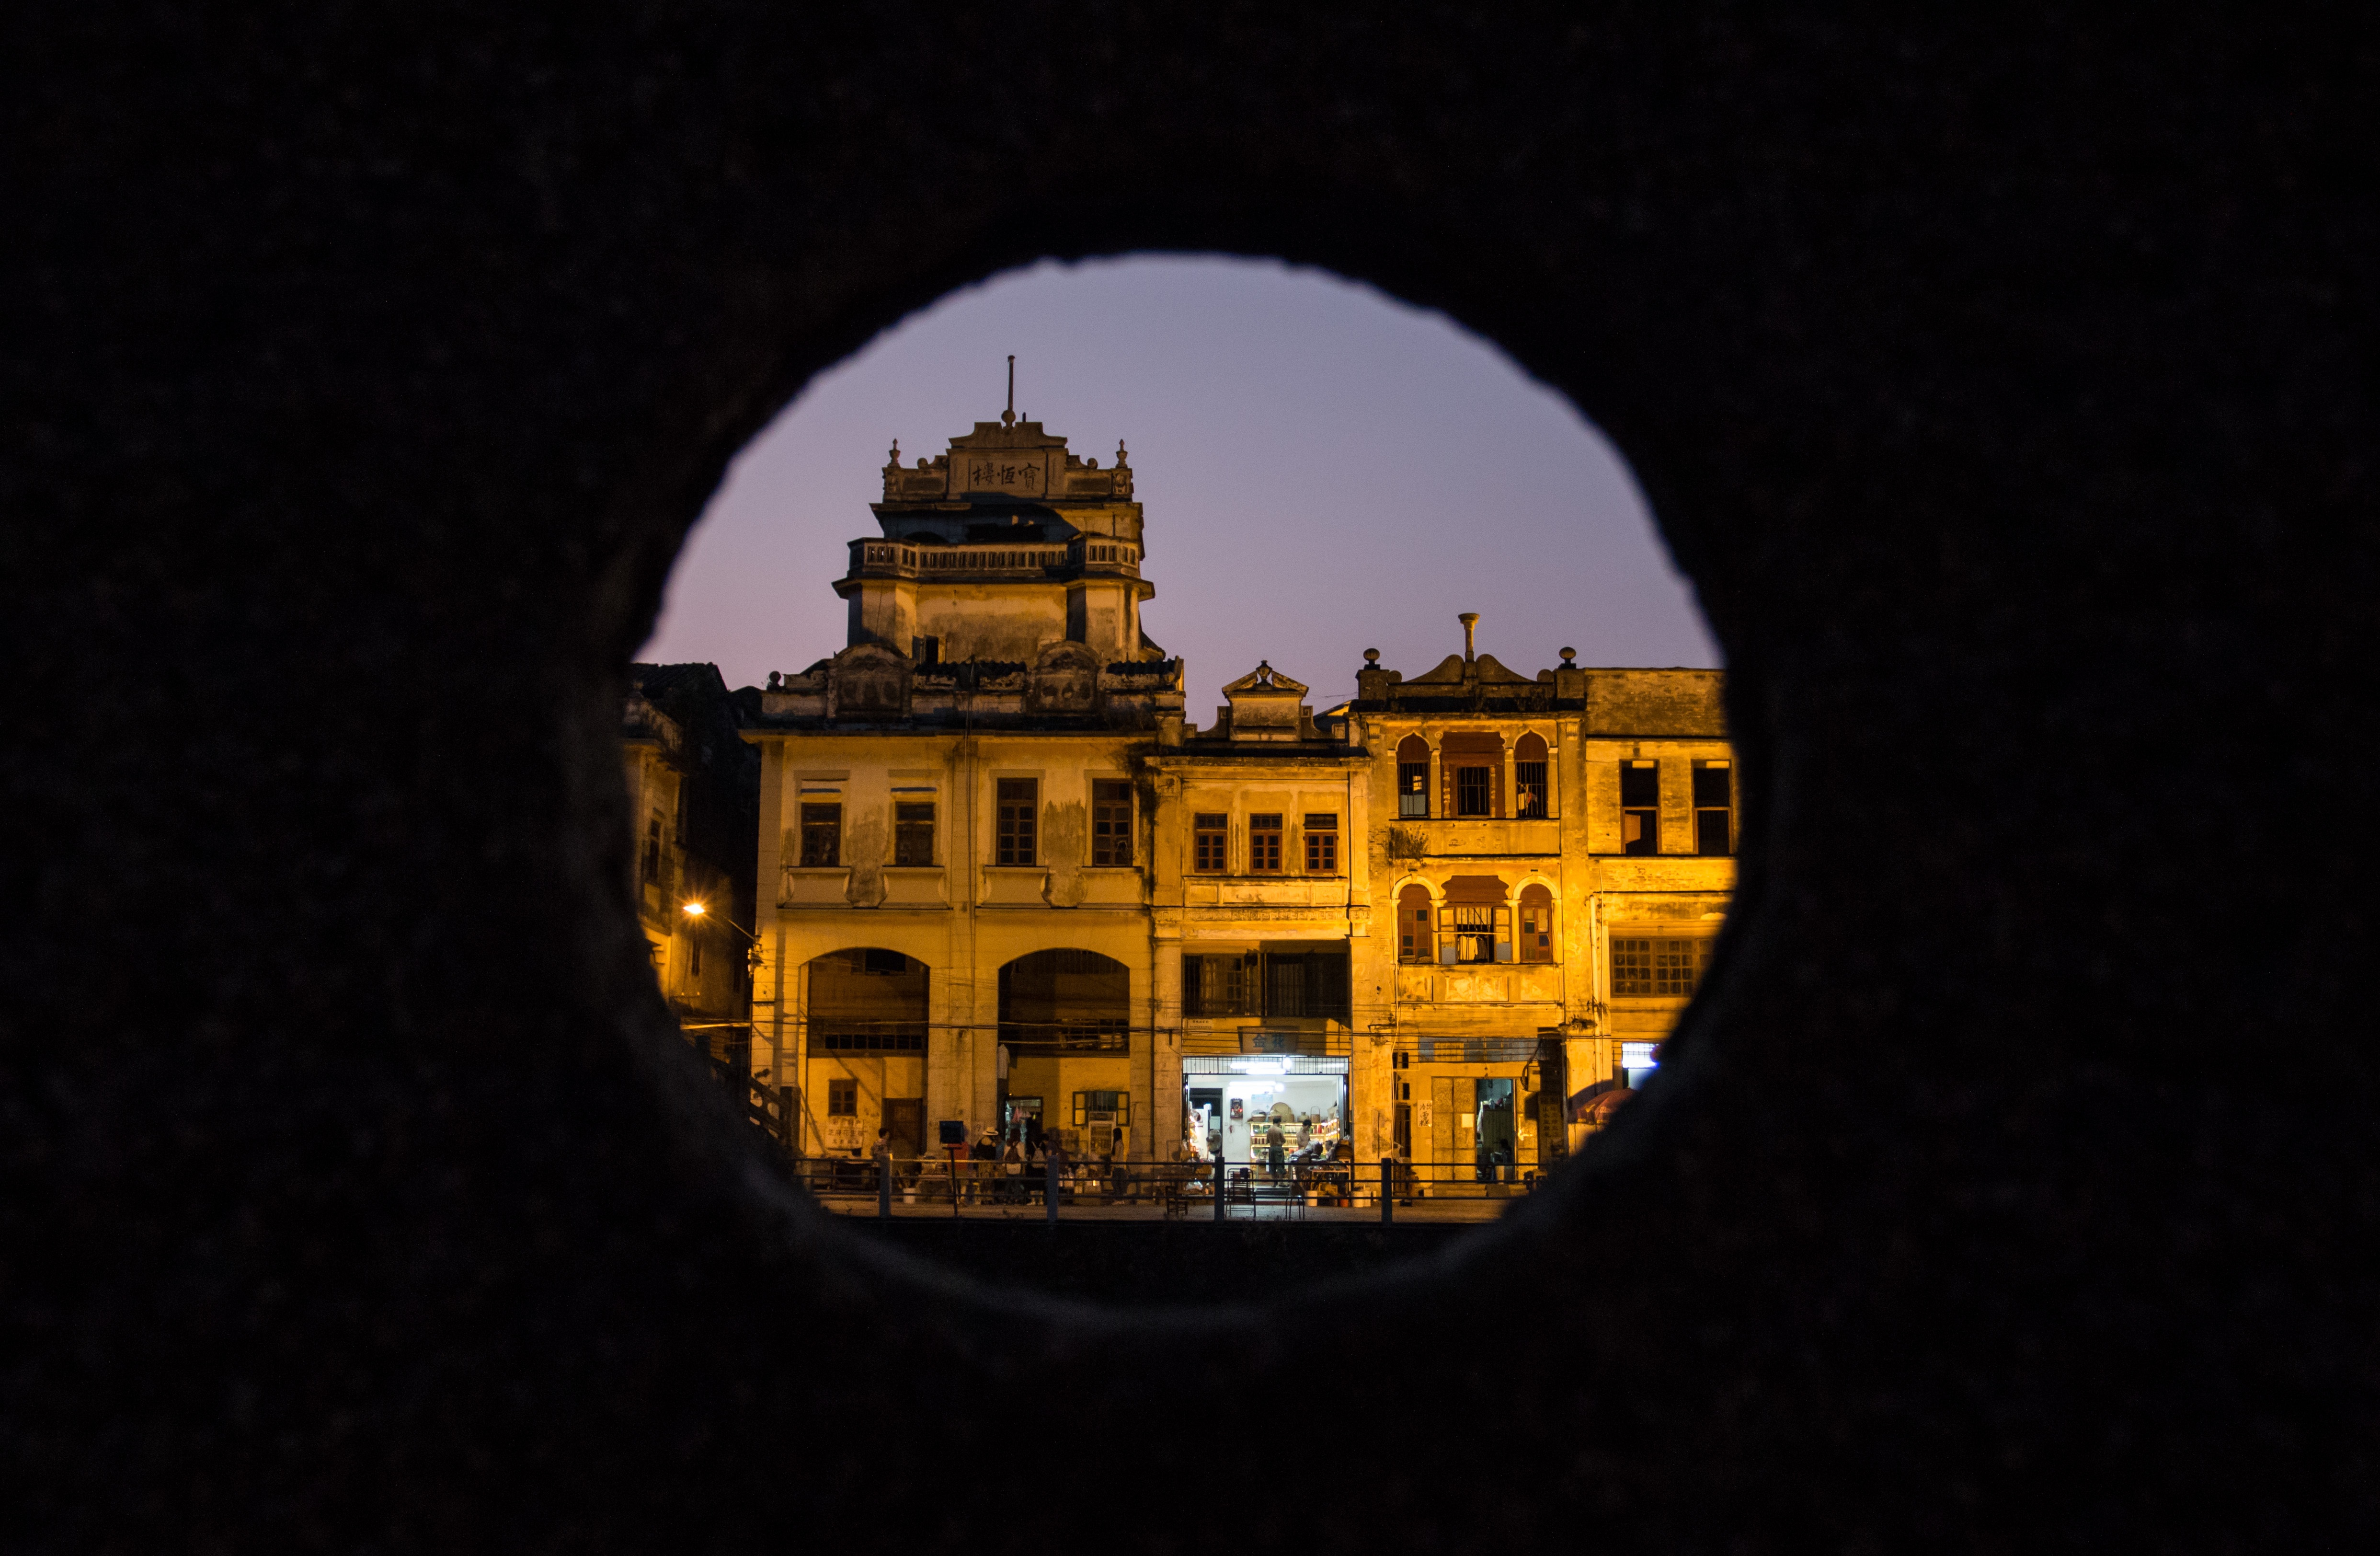
light, night, photography, evening, reflection, darkness, lighting, theatre, towers, china, shape, night view, the scenery, ancient architecture, kaiping diaolou